Henry Woods (painter)

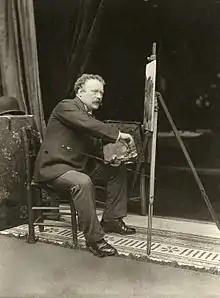
Henry Woods

Henry Woods (22 April 1846 – 27 October 1921) was a British painter and illustrator, and one of the leading Neo-Venetian school artists.